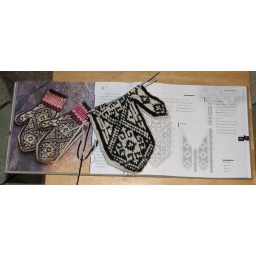
From the book by Anna Zilboorg. Cascade 220 in black and white. Size 6 US needles.